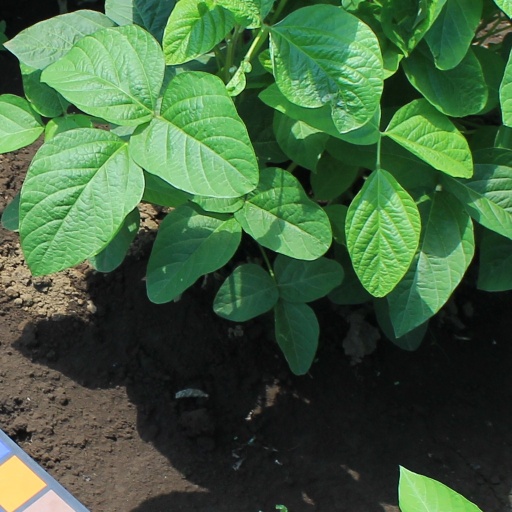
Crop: soybean